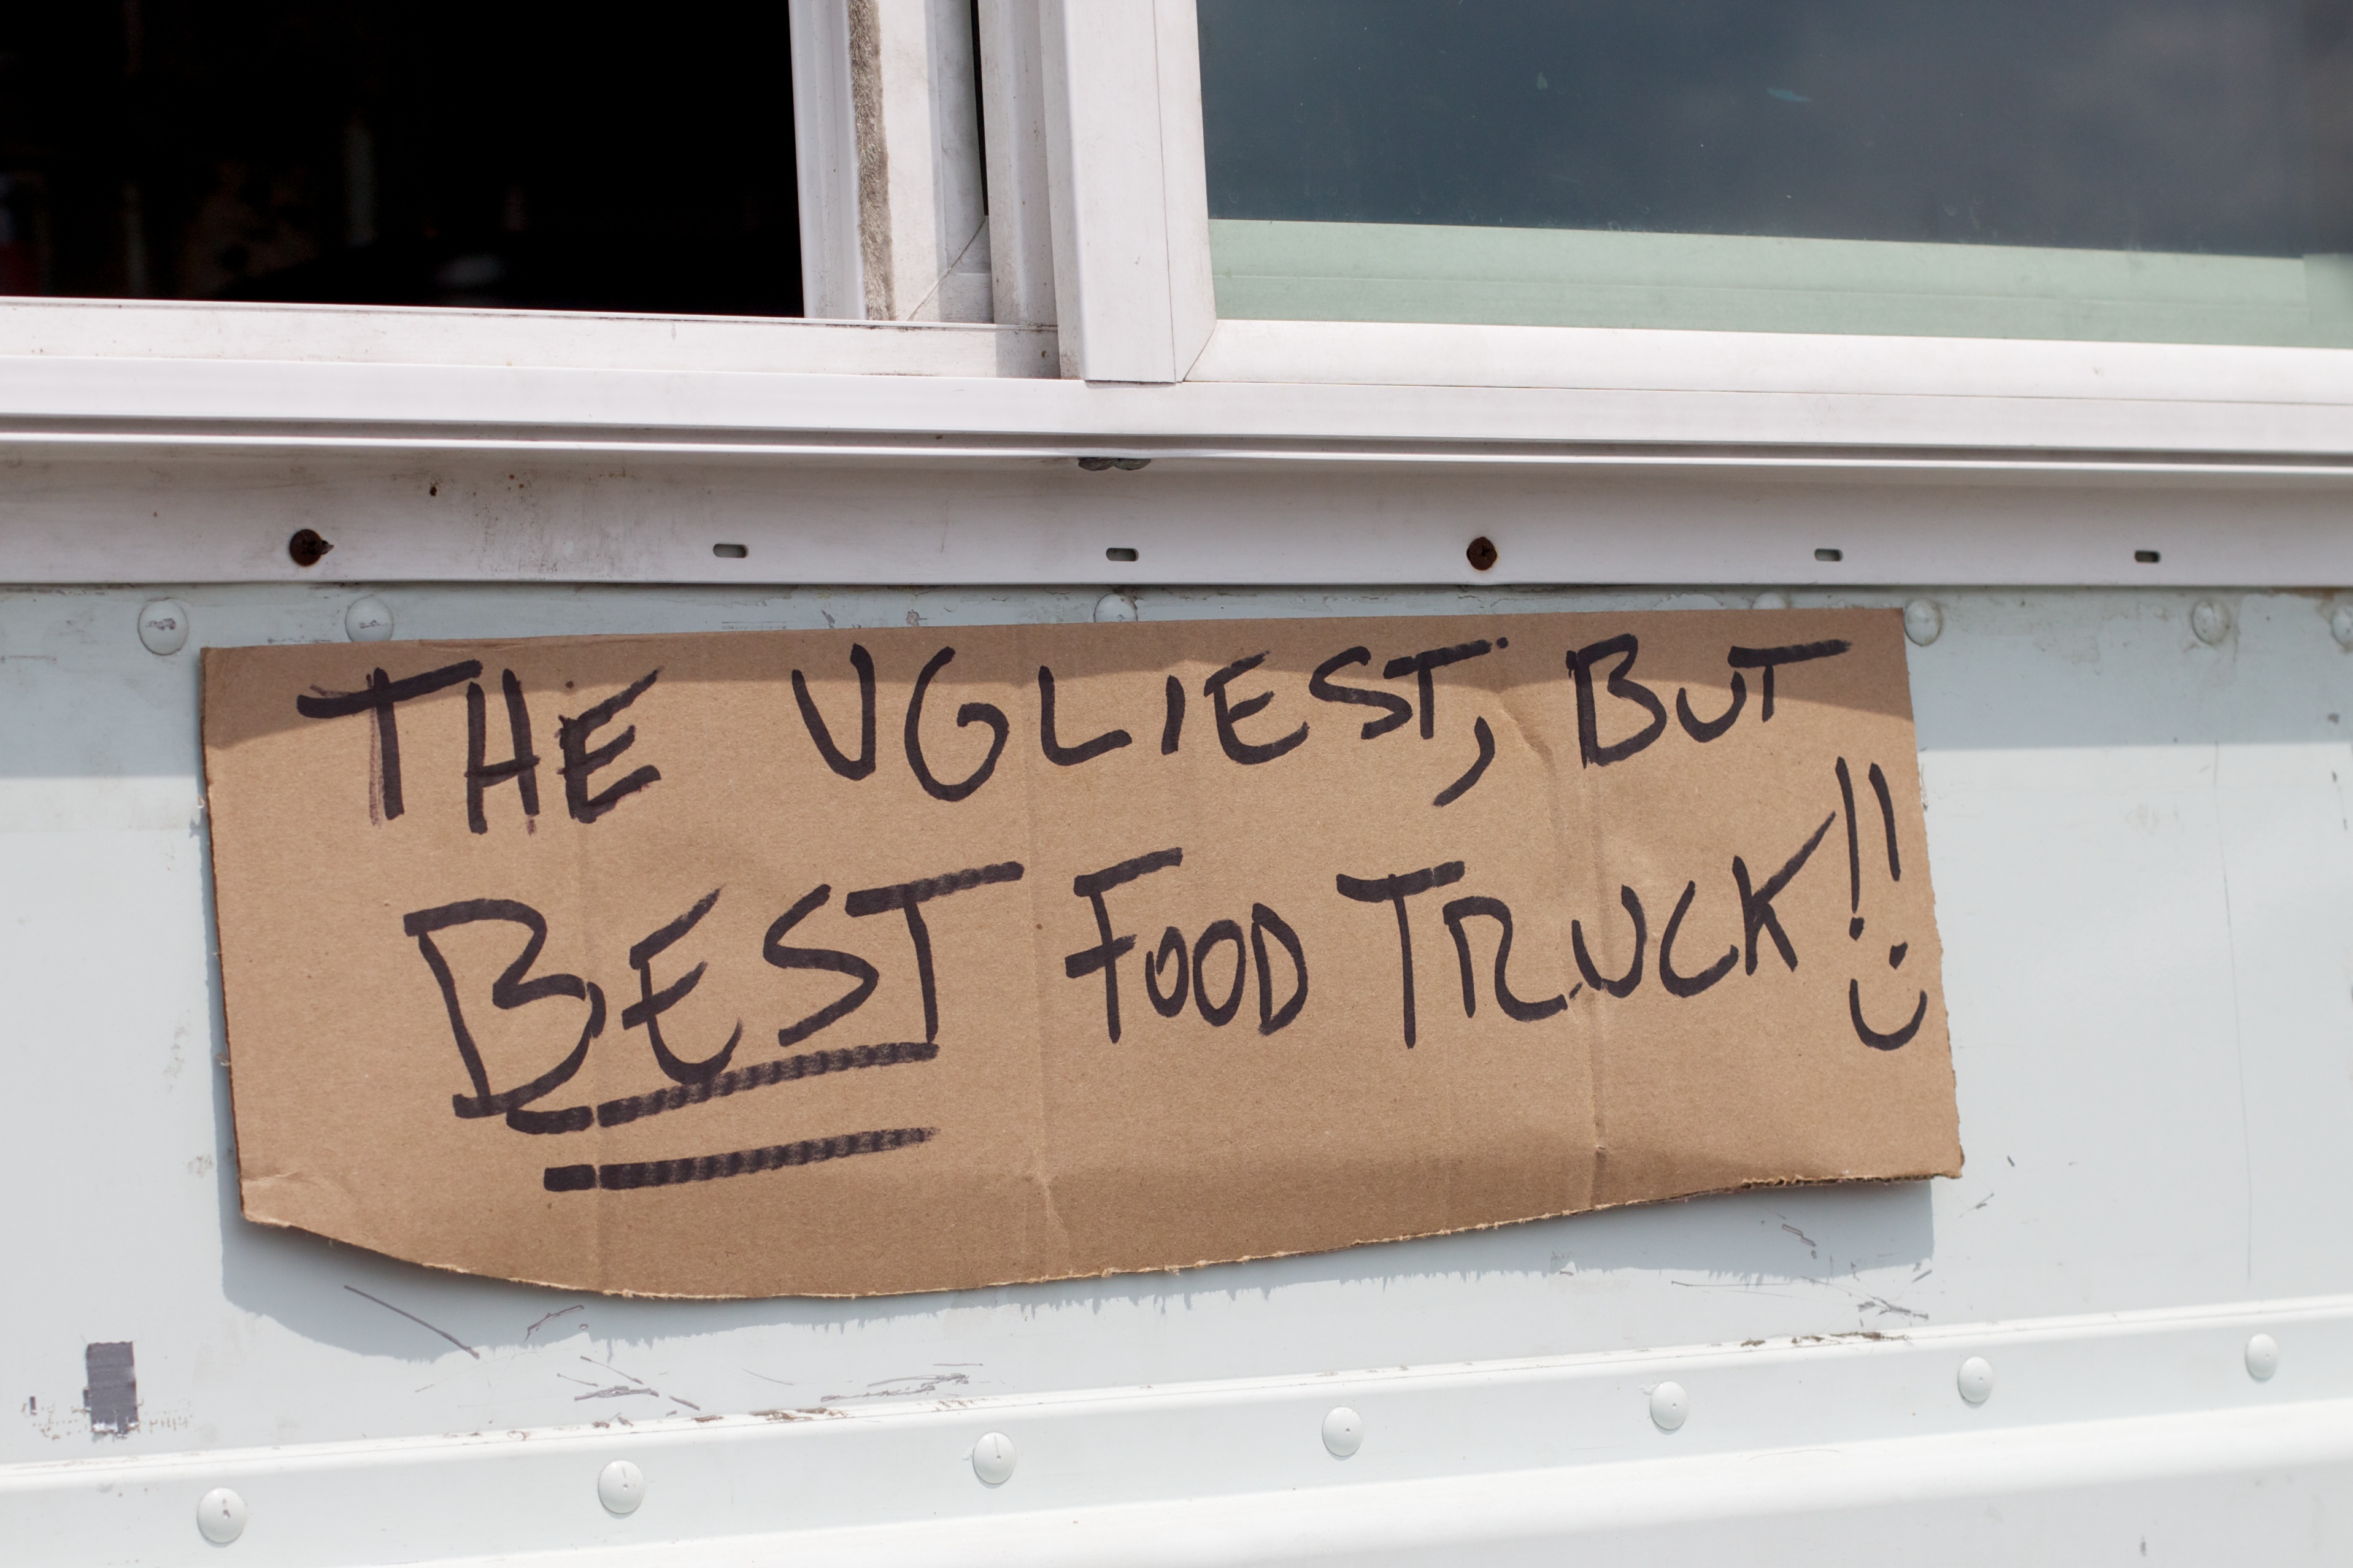
wood, white, window, number, wall, sign, art, design, canonef50mmf14usm